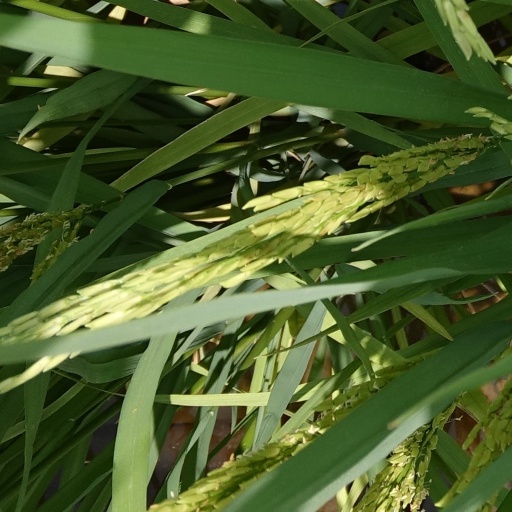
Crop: rice